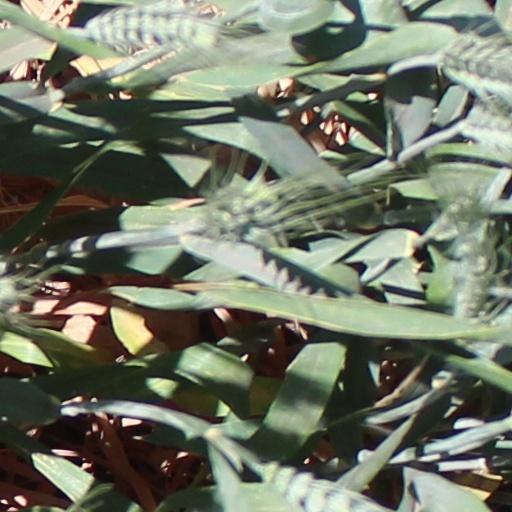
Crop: wheat